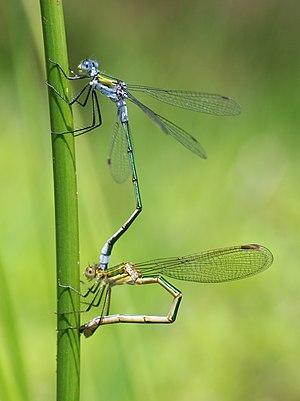
Cette liste recense les odonates répertoriés dans le canton de Genève par un ouvrage de 1996, complété par un ouvrage de 2012.